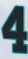
Number: 4